Chunghwa Post

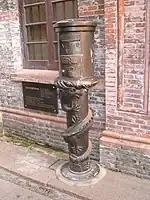
Great Qing Post mailbox.

On 1 January 1912, the Republic of China was established, replacing the Qing dynasty. The Great Qing Post changed its name to the Chunghwa Post "Chunghwa" is a transliteration of one of the names of China, which connotes the multi-ethnic nation under a unified culture of "China". Alternatively spelled "Zhonghua" (in pinyin transliteration), this term is part of the Chinese language name of both the Republic of China and the People's Republic of China.